Winchester Soldiers' Monument

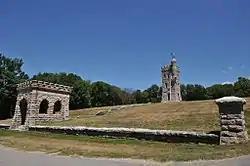

The Winchester Soldiers' Monument is a historic war memorial located in a park-like setting at the end of Crown Street in the Winsted area of Winchester, Connecticut. Built in 1889–90, it commemorates the community's participants in the American Civil War. It is one of Connecticut's most architecturally elaborate memorials to that conflict. It was listed on the National Register of Historic Places in 1984.